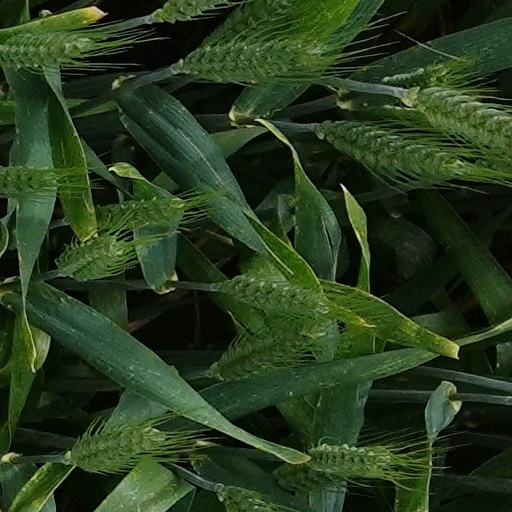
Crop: wheat